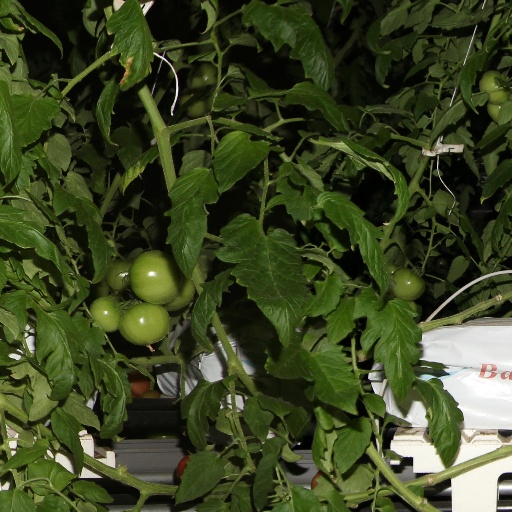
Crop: tomato